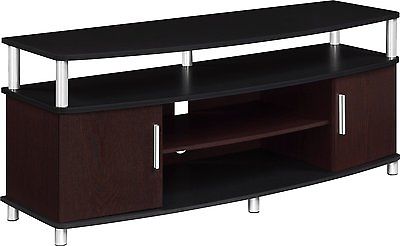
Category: table